Leamington, Ontario

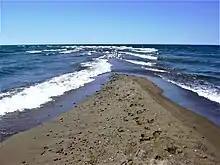
The southernmost point of mainland Canada, Point Pelee National Park

The H. J. Heinz company established a factory in 1908 in Leamington. The Heinz products are shipped from the city with both English and French labels, mostly to the United States. Ketchup and baby food are the main products. In November 2013 Heinz announced that it would close the Leamington plant in 2014, meaning job losses for 740 employees at the plant and hundreds more support workers.